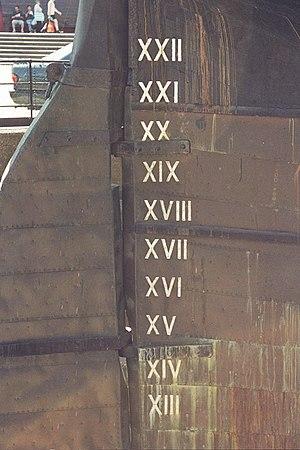
La numération romaine est un système de numération additive utilisé par les anciens Romains. Les nombres sont représentés à l'aide de symboles combinés entre eux, notamment par les signes I, V, X, L, C, D et M, appelés chiffres romains, qui représentent respectivement les nombres 1, 5, 10, 50, 100, 500 et 1 000. Ces « abréviations destinées à notifier et à retenir les nombres » ne permettaient pas à leurs utilisateurs de faire des calculs, qui étaient effectués au moyen d'abaques.
Le doublage en cuivre d'une coque de navire est une méthode d'antifouling consistant en l'apposition de plaques de cuivre à l'extérieur des œuvres vives.